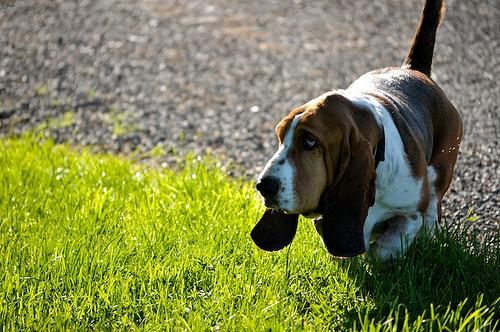
Breed: basset hound